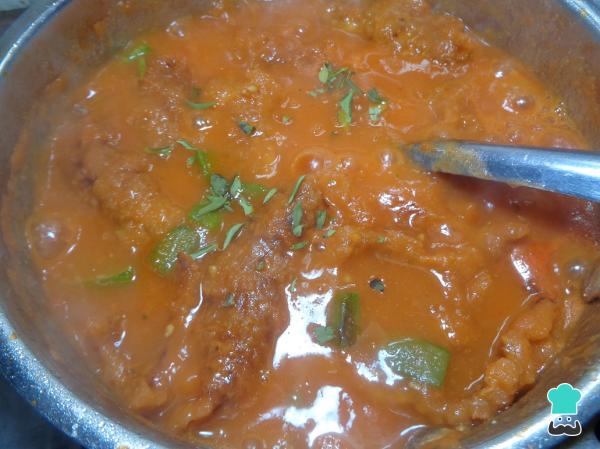
Por ultimo, añadimos la pizca de orégano y movemos para integrar el chicharrón con nopales perfectamente bien, y dejamos que se sazonen 5 minutos.